Napoleon

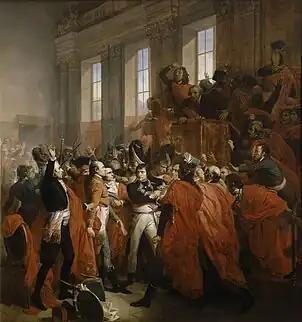
"General Bonaparte surrounded by members of the Council of Five Hundred during the Coup of 18 Brumaire", by François Bouchot

After two months of planning, Bonaparte decided that France's naval strength was not yet sufficient to confront the Royal Navy. He decided on a military expedition to seize Egypt and thereby undermine Britain's access to its trade interests in India. Bonaparte wished to establish a French presence in the Middle East and join forces with Tipu Sultan, the Sultan of Mysore, an enemy of the British. Bonaparte assured the Directory that "as soon as he had conquered Egypt, he will establish relations with the Indian princes and, together with them, attack the English in their possessions". The Directory agreed in order to secure a trade route to the Indian subcontinent.